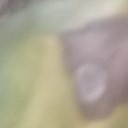
Label: Leaf_rust